History of Ningbo

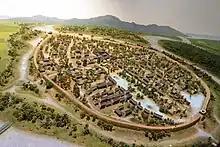
Miniature model of Ningbo during Tang dynasty, known as Mingzhou at the time

Since the Tang dynasty Ningbo was an important commercial port. Arab merchants lived in Ningbo during the Song dynasty when it was known as Mingzhou, due to the fact that the oceangoing trade passages took precedence over land trade during this time. Another name for Mingzhou/Ningbo was Siming. It was a well-known center of oceangoing commerce with the foreign world. These merchants did not intermingle with native Chinese, practicing their own customs and religion and they inhabited ghettos. They did not try to proselytize Islam to Chinese.